Green Bicycle Case

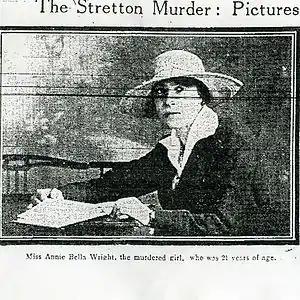
The victim, Annie Bella Wright, seen here in a newspaper article published shortly after her murder

The Green Bicycle Case was a British murder investigation and subsequent trial pertaining to the fatal shooting of Bella Wright near the village of Little Stretton, Leicestershire, England, on 5 July 1919. Wright was killed by a single bullet wound to the face. The case takes its name from the fact that on the evening of her death, Wright had been seen cycling in the company of a man riding a green bicycle.